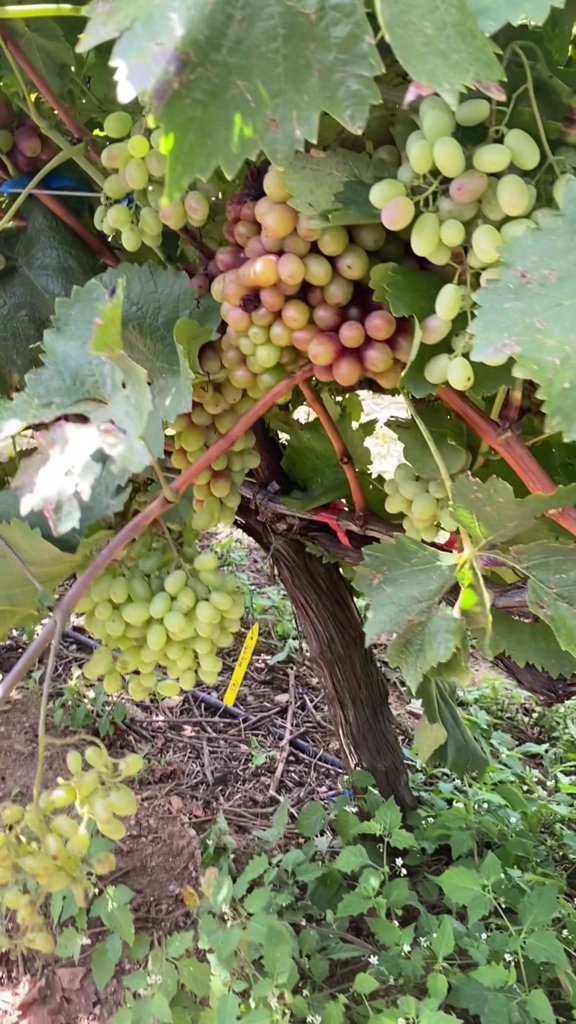
Berries visible: 257
Grape clusters: 6